Feist (dog breed)

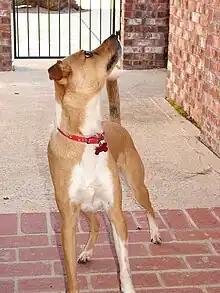

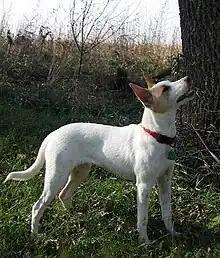
Gray's Prairie Daisy – an example of a Gray-bred Mountain Feist

The word "feist" is described in" Webster's Third New International Dictionary" as from the obsolete word "fysting", meaning "breaking wind, in such expressions as fysting dog or fysting hound". Feist is defined as "1. chiefly dial: a small dog of uncertain ancestry..."